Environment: real
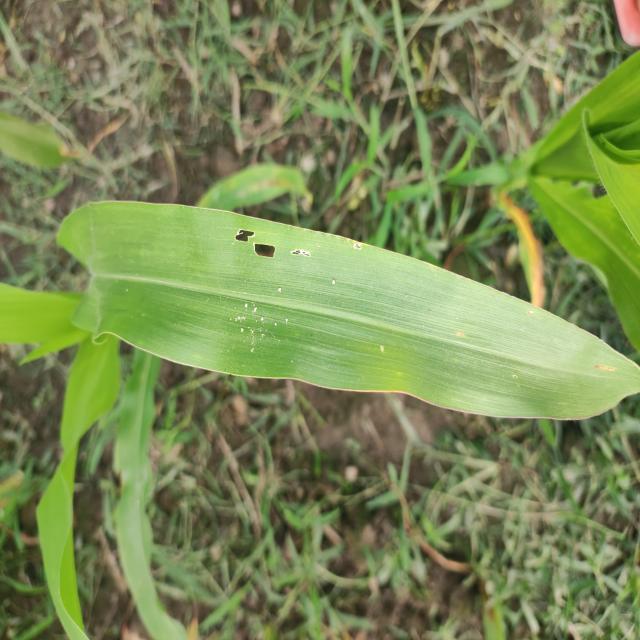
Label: fall_armyworm